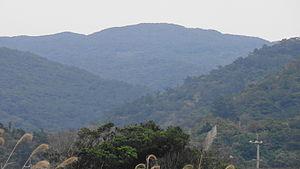
Le mont Yonaha, aussi connu sous le nom mont Yunaha, est une montagne située à Kunigami, sur l'île principale d'Okinawa, dans la préfecture éponyme. La montagne culmine à 503 m.